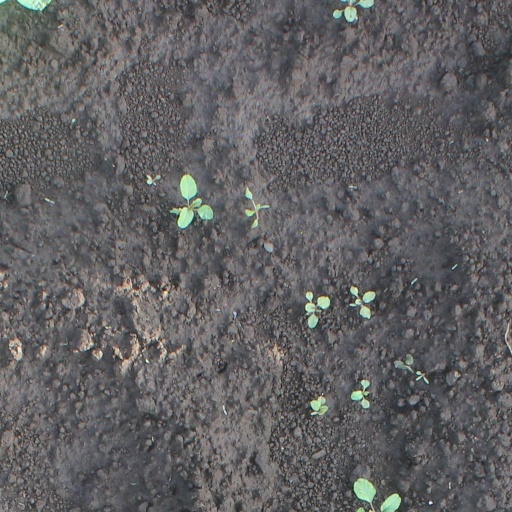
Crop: soybean